Nakajima Kikka

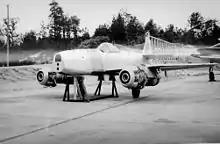
A "Kikka" stationed at the Patuxent River Naval Air Base, Maryland, 1946

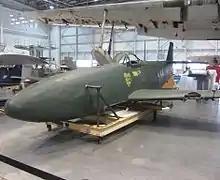
Nakajima "Kikka" in the Steven F. Udvar-Hazy Center

After the War, airframes 3, 4, and 5 (and possibly other partial airframes) were brought to the U.S. for study. Today, two examples survive in the National Air and Space Museum: The first is a "Kikka" that was taken to the Patuxent River Naval Air Base, Maryland for analysis. This aircraft is very incomplete and is believed to have been patched together from a variety of semi-completed airframes. It is currently still in storage at the Paul E. Garber Preservation, Restoration and Storage Facility in Silver Hill, Maryland. The second "Kikka" is on display at the NASM Udvar-Hazy Center in the Mary Baker Engen Restoration Hangar. Correspondence in 2001 with Japanese propulsion specialist Kazuhiko Ishizawa theorized that Nakajima constructed the Museum’s "Kikka" airframe for load testing, not for flight tests. This may explain why the engine nacelles previously fitted on the Museum’s "Kikka" airframe are too small to enclose the Ne-20 engines. However, Ishizawa later stated that a limited survey at the Paul E. Garber facility concluded that this "Kikka" may not be a strength-tester due to the presence of wiring, hydraulics and controls. Furthermore, Susumu Watanabe, who was in charge of engine outfitting for the "Kikka", recalled that the engine nacelles of the strength tester were the same as the standard aircraft, and that the strength tester was stressed until failure. Based on this information, the mock nacelles were potentially added for display purposes after transit to the United States.